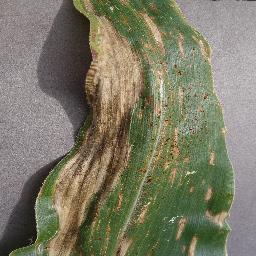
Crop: corn
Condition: (maize)_cercospora_spot_gray_spot